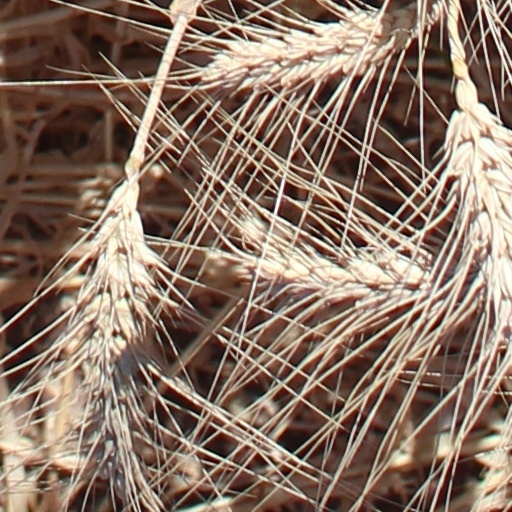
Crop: wheat